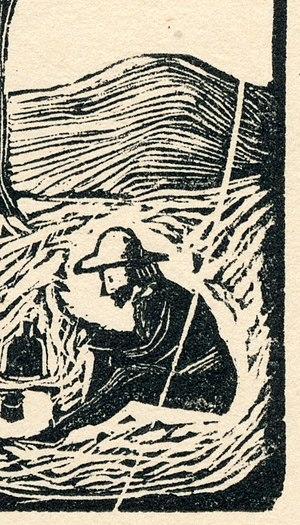
Emblèmes moraux est un recueil de poèmes de Robert Louis Stevenson illustré par l'auteur. Il se composait initialement de deux petites plaquettes de poésies et de gravures, toutes deux publiées à quelques dizaines d'exemplaires à Davos en 1882. Stevenson en est à la fois l'auteur, l'illustrateur, le graveur et, en association avec son beau-fils Lloyd Osbourne, alors âgé de treize ans, l'éditeur. Le titre d'Emblèmes moraux a été repris pour une édition collective posthume, publiée en 1921, rassemblant plusieurs plaquettes de Stevenson, pour la plupart illustrées par lui et initialement imprimées à Davos, entre 1881 et 1882, par Lloyd Osbourne. Les éditions originales des Emblèmes moraux, très rares, sont recherchées et appréciées tant pour leurs qualités graphiques et littéraires que pour leur dimension ludique.